Elixir Aircraft Elixir

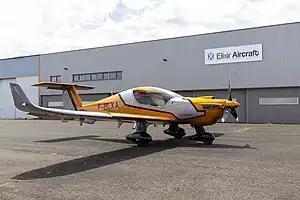
The Elixir

The Elixir Aircraft Elixir is a 2010s French two-seat light aircraft designed and built by Elixir Aircraft. The aircraft is certified CS-23 by the European Aviation Safety Agency and is being certified FAA FAR 23.